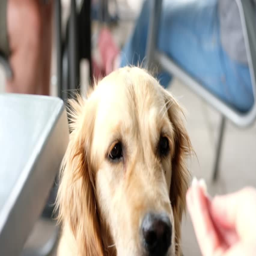
animal eating from hands , at the table